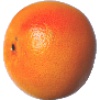
Label: pink_grapefruit